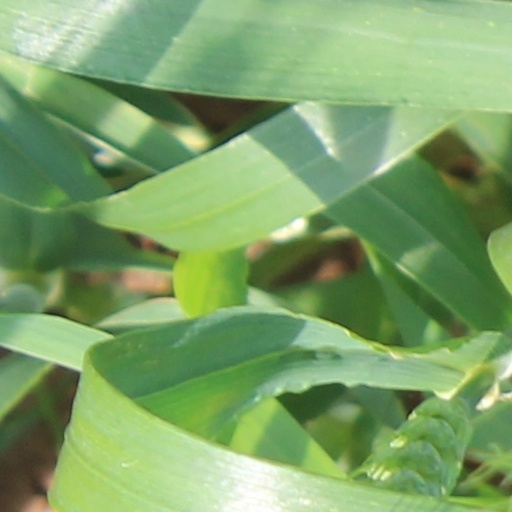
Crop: wheat